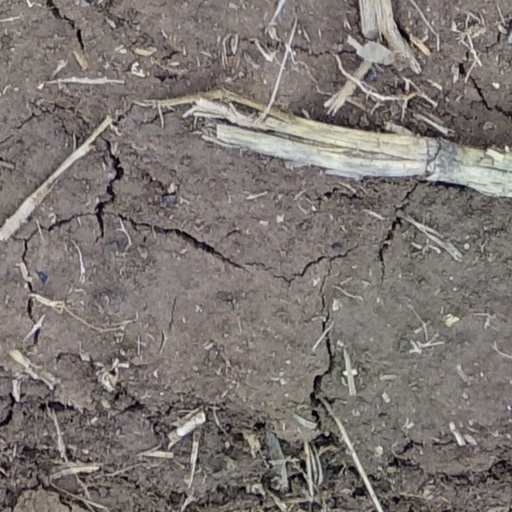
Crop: wheat